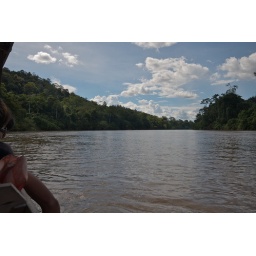
Jerantut to Kuala Tahan via Kuala Tembling by bus and boat